Ramschwag Ruins

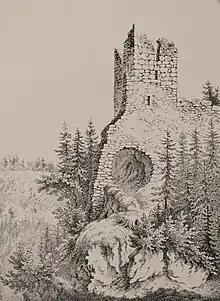
Ramschwag Ruins Lithograph, 1840

Rudolf von Rosenberg-Zuckenriet became a citizen of the city of St. Gallen in 1398. At the same time, the state of Appenzell and the City of St. Gallen were engaged in a war with the Abbey of St. Gallen and Austria. Despite his family's involvement in the war on the side of the Abbey, Rudolf von Rosenberg-Zuckenriet maintained a neutral stance. As a result, he was able to protect his properties (and thus the Ramschwag Ruins) from destruction.